Ada Swineford

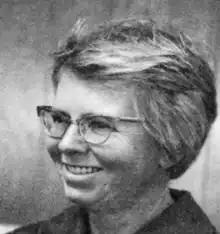

Ada Swineford (July 12, 1917 – July 31, 1993) was a clay mineralogist and Professor of geology at Western Washington State College in Bellingham. Swinefordite is named after her.